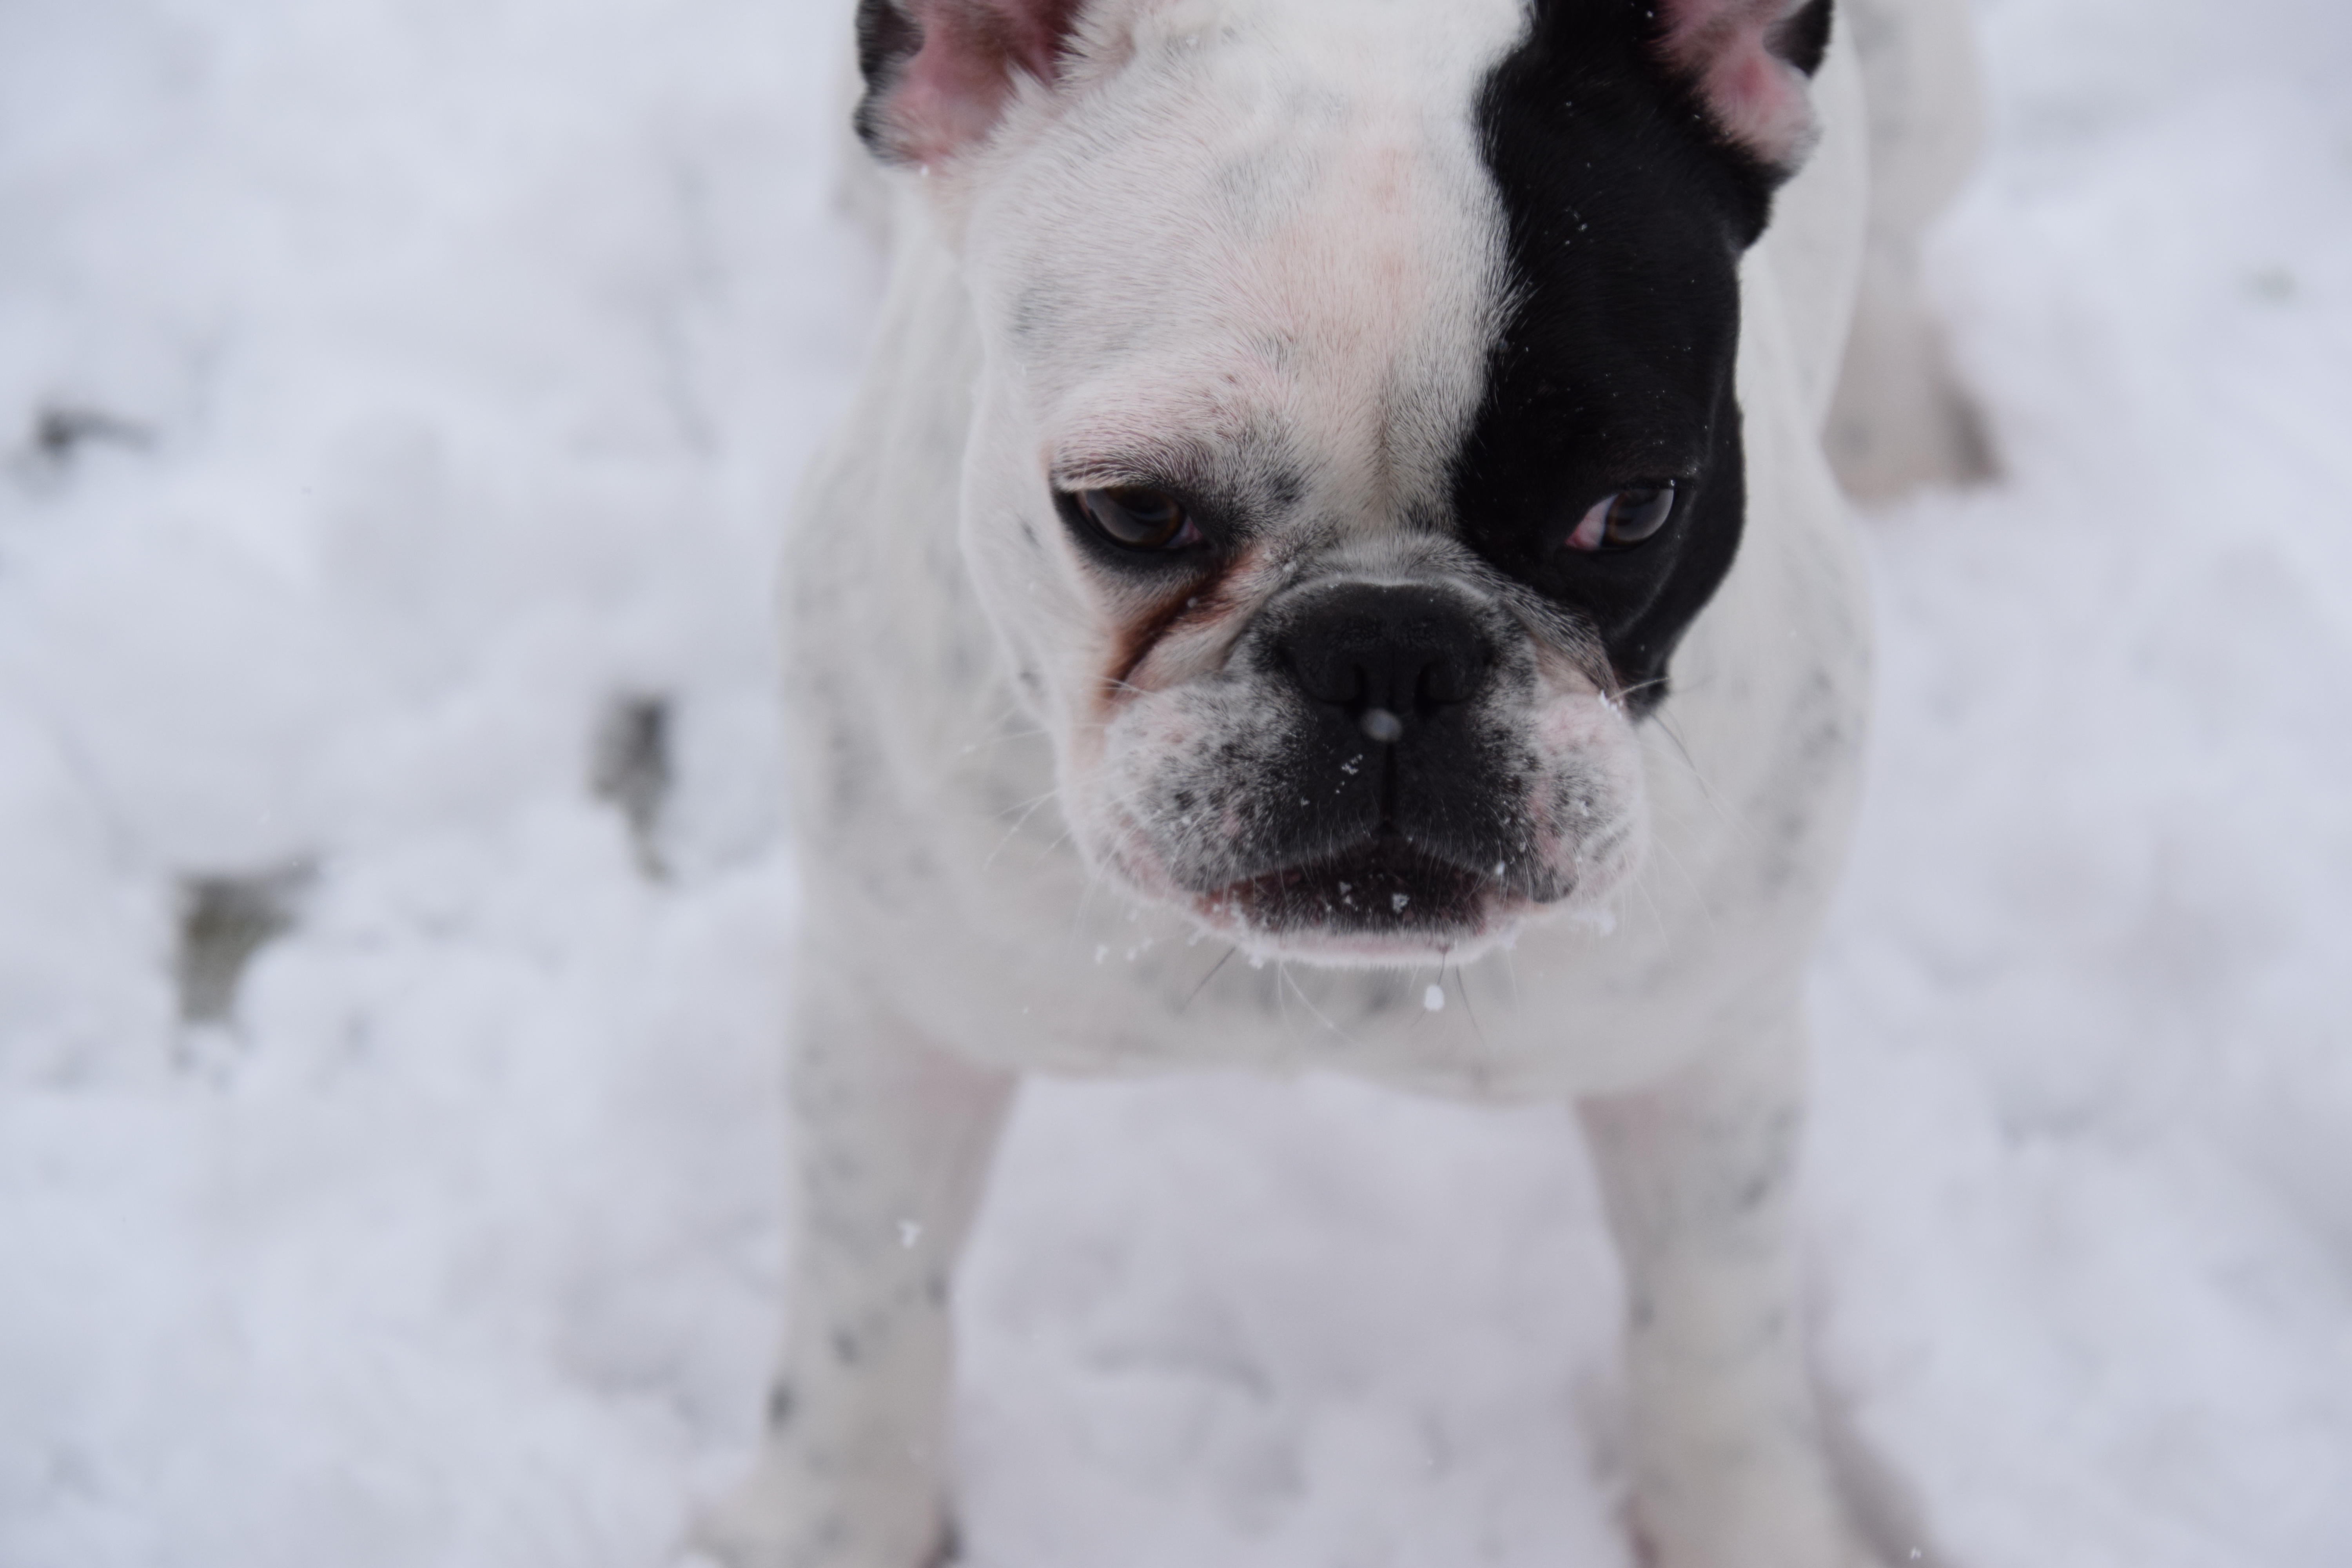
snow, dog, mammal, vertebrate, dog breed, canidae, snout, toy bulldog, nose, skin, companion dog, bulldog, carnivore, old english bulldog, eye, non sporting group, puppy, rare breed dog, sporting group, valley bulldog, french bulldog, white english bulldog, puppy love, boston terrier, olde english bulldogge, american bulldog, fawn, australian bulldog, toy dog, winter, ear, whiskers